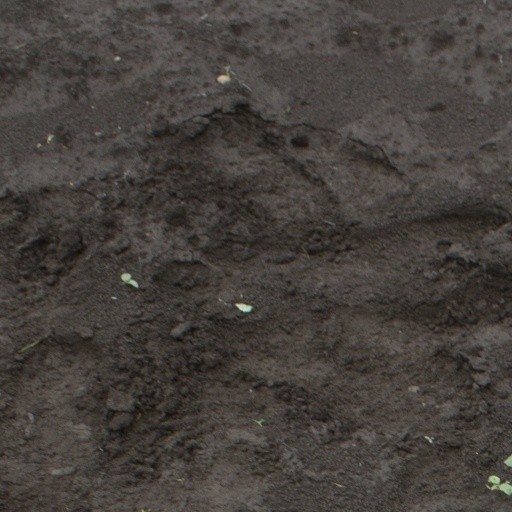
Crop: soybean